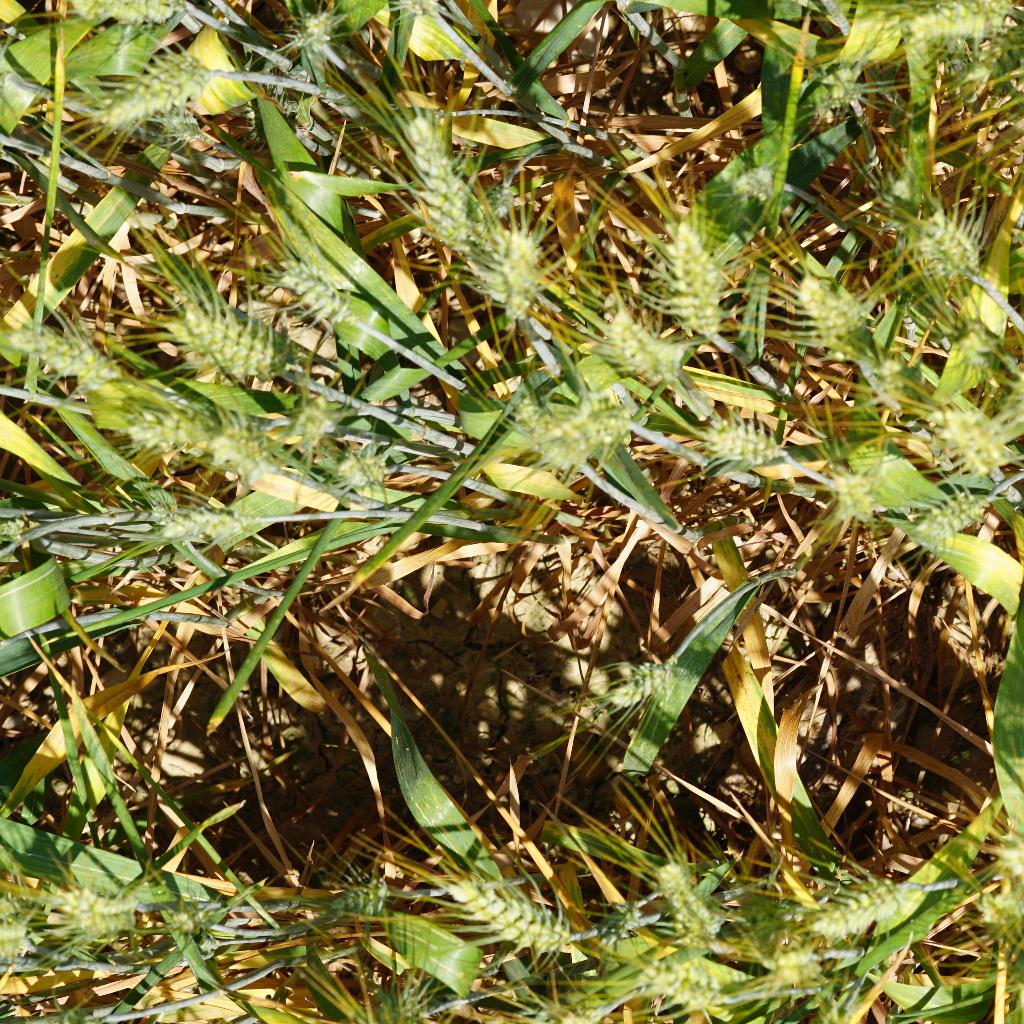
Country: France
Location: Gréoux
Wheat development stage: Filling